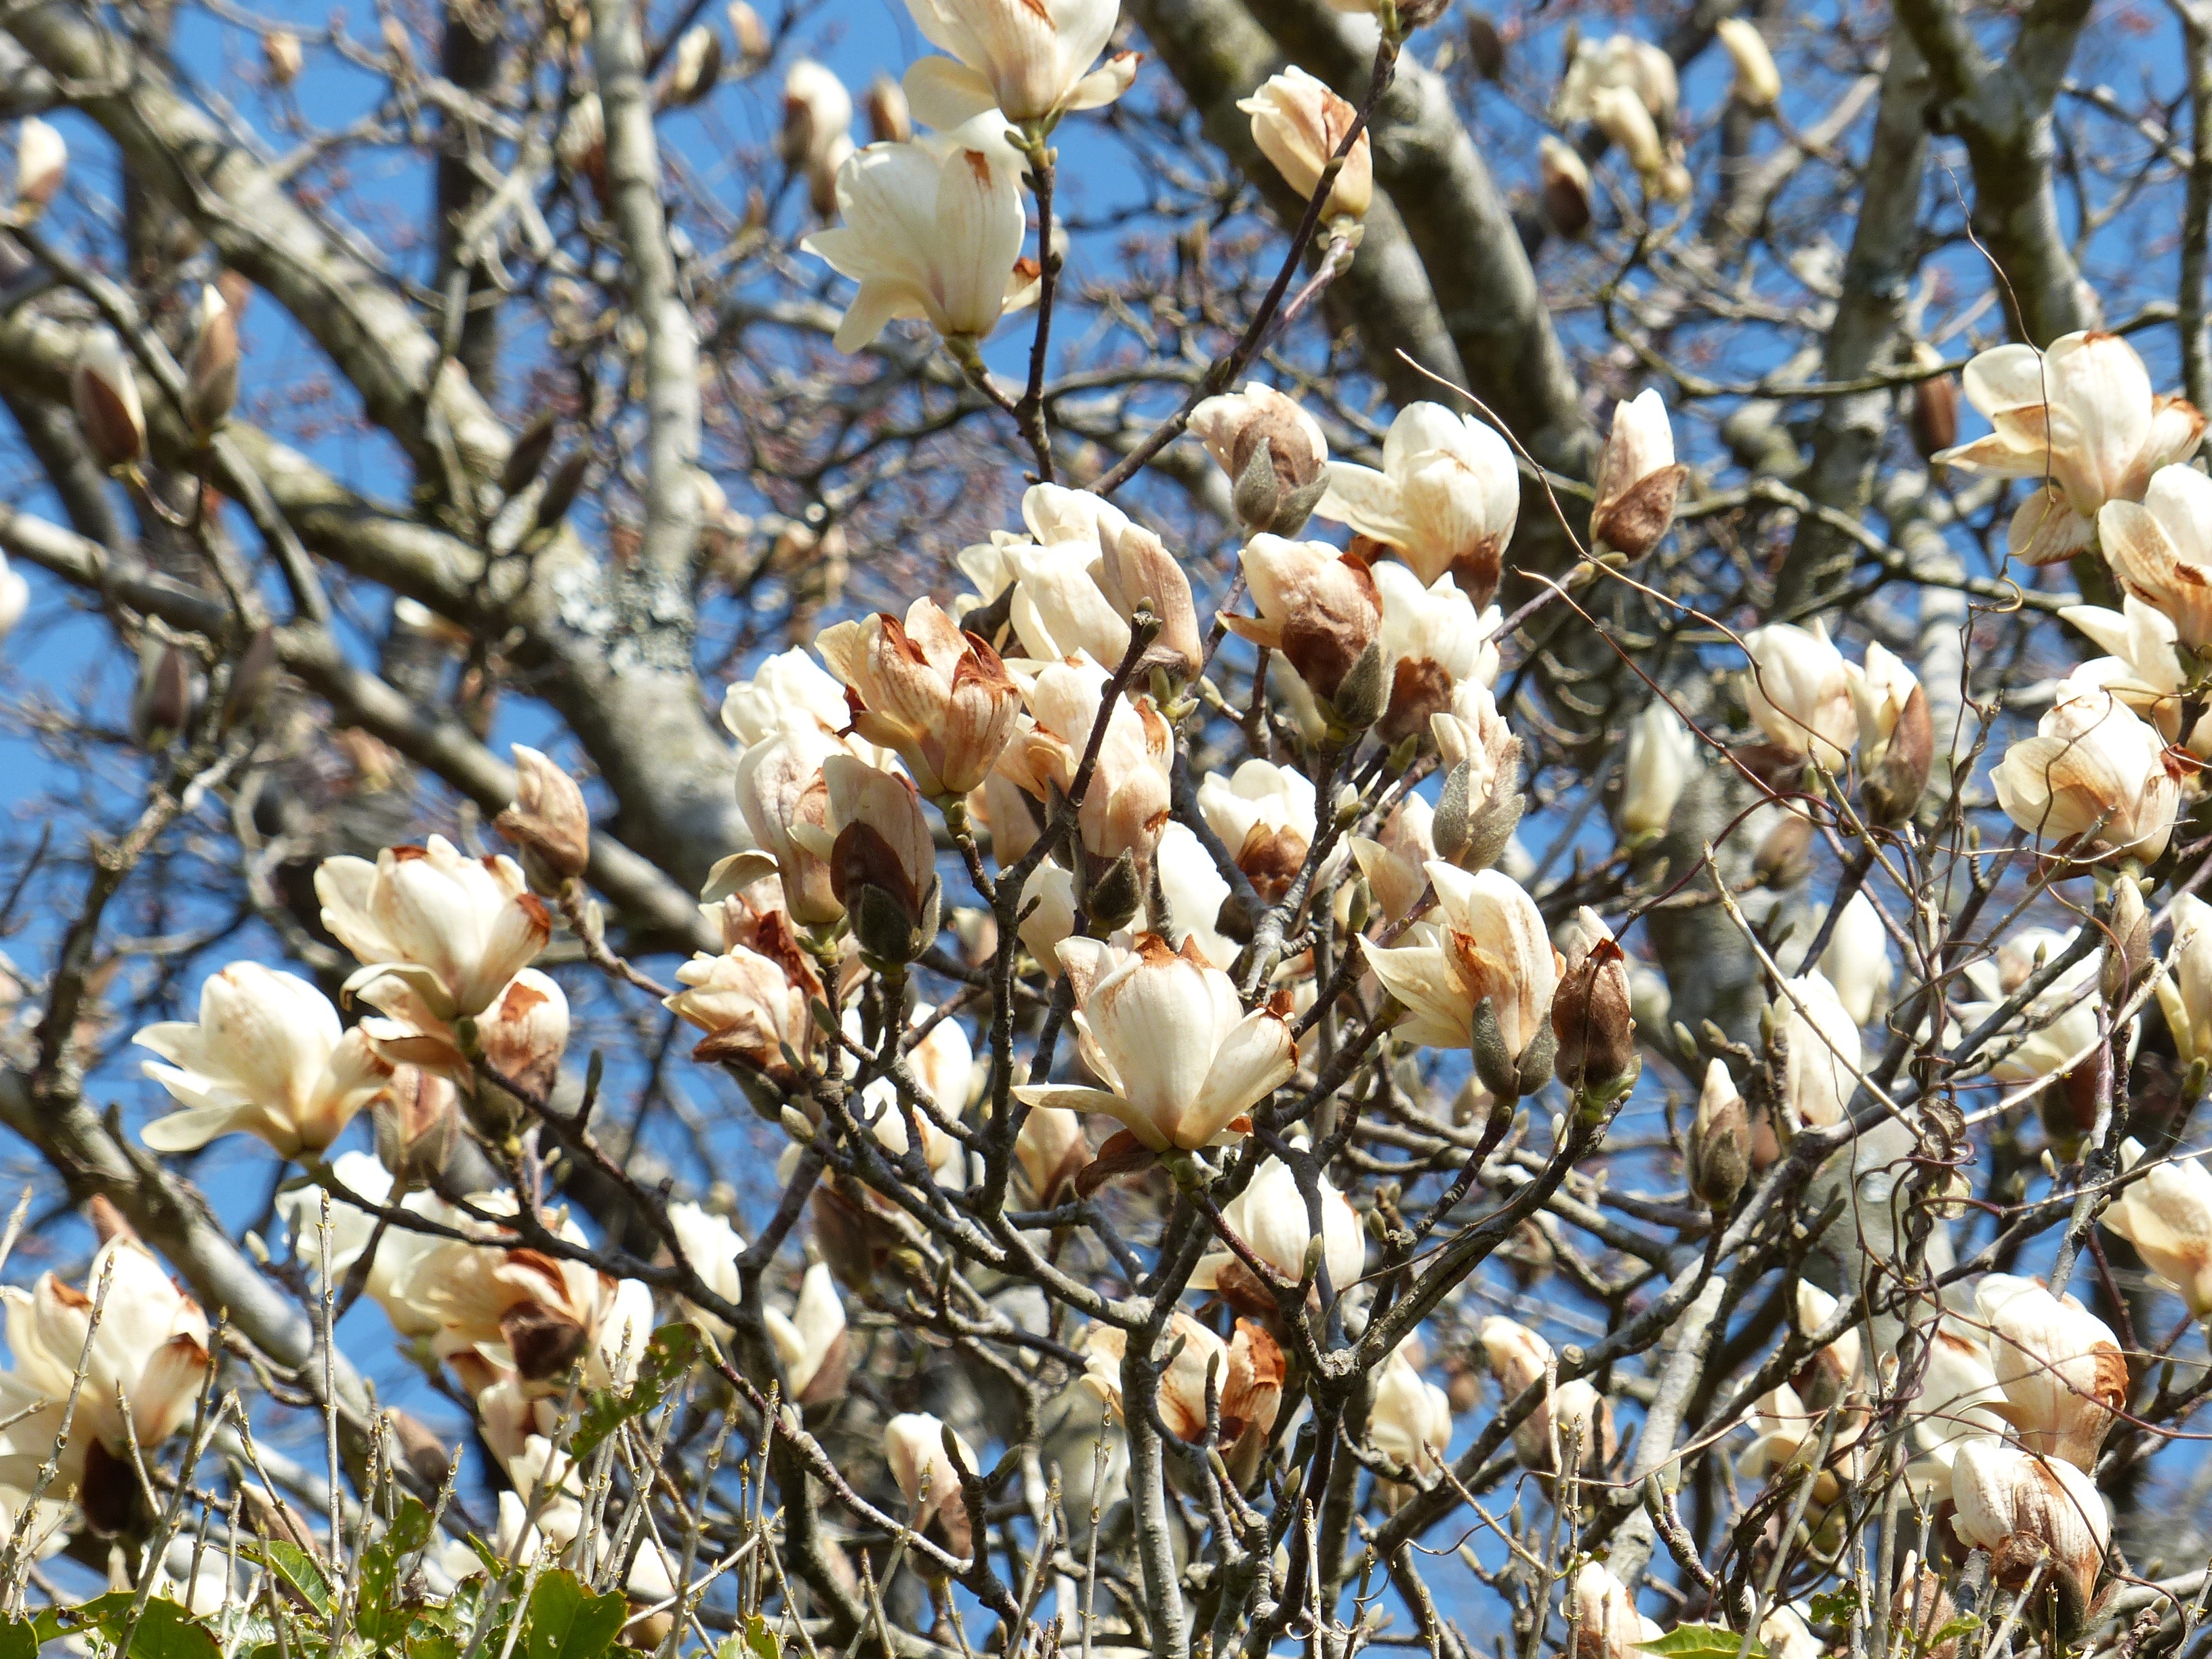
tree, nature, branch, blossom, plant, white, flower, petal, floral, food, spring, produce, asia, garden, japan, flora, season, shrub, april, magnolia, oriental, cherry, flowering plant, land plant